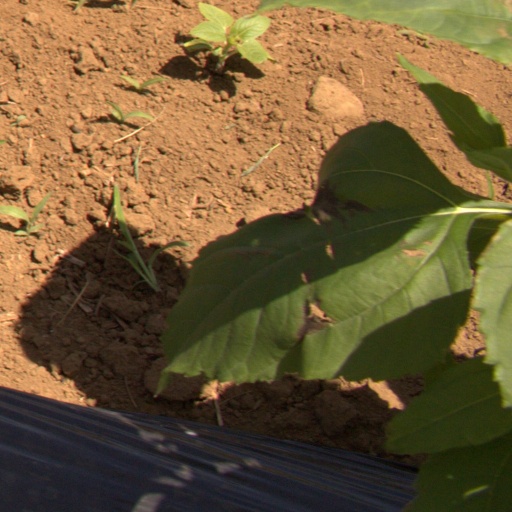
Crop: Jerusalem artichoke